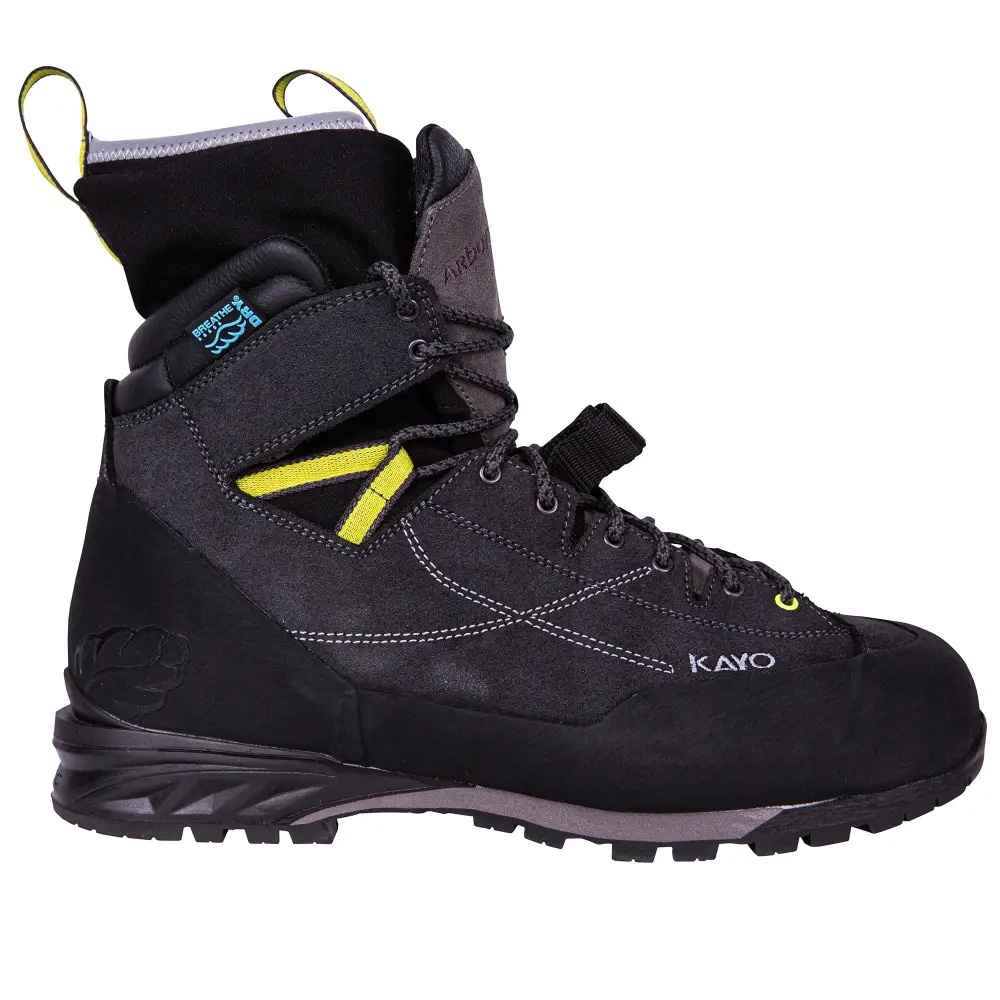
Arbortec KAYO Chainsaw Boots - Charcoal (V)
The Kayo boots are a new generation of technical chainsaw boots designed to be the perfect footwear suitable for work in a variety of settings. The key features of this boot are its shape and height. The low-cut style includes a chainsaw protected gator and tongue, tailored perfectly for the professional chainsaw user. The upper body of the boot is handcrafted using premium leathers, laminated with chainsaw protective materials and a waterproof membrane. Our signature BreatheDry system ensures the boots are waterproof and highly breathable making the working day more comfortable. To enhance durability, the Kayo has a rubber banding wrapped around the lower half of the boot. The unique lacing system and secure inner sock give the user a snug and comfortable fit for a wide or narrow foot. It will also prevent any detritus from entering the boot. The Vibram rubber lug sole ensures you will be sure-footed in all conditions. Key features: Low cut, slim design boot Class 2 chainsaw protection Lightweight: 1.1kg per boot Vibram sole Waterproof Loop for the SRT climbing system Weight, height and width - 1 x EU 43 used for example Weight - 1.26kg Height - 24cm Width - 10cm Size Guide UK 5 6 6.5 7 8 9 10 10.5 11 12 EU 38 39 40 41 42 43 44 45 46 47
Brand: VAT
Category: Business & Industrial > Forestry & Logging > Forestry & Logging Protective Gear > Forestry & Logging Boots